Neri Oxman

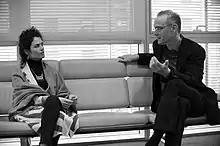

In 2006, Oxman began an interdisciplinary research project at MIT called "material ecology," to experiment with generative design. She became a professor at MIT in 2010, and was given her own lab, the Mediated Matter group at MIT Media Lab. She was granted tenure at MIT in 2017.